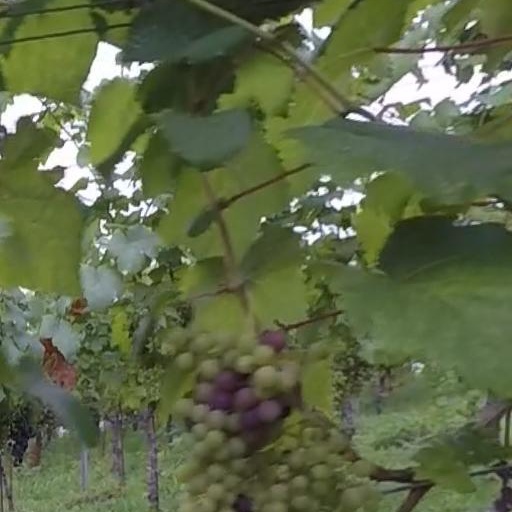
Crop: grape